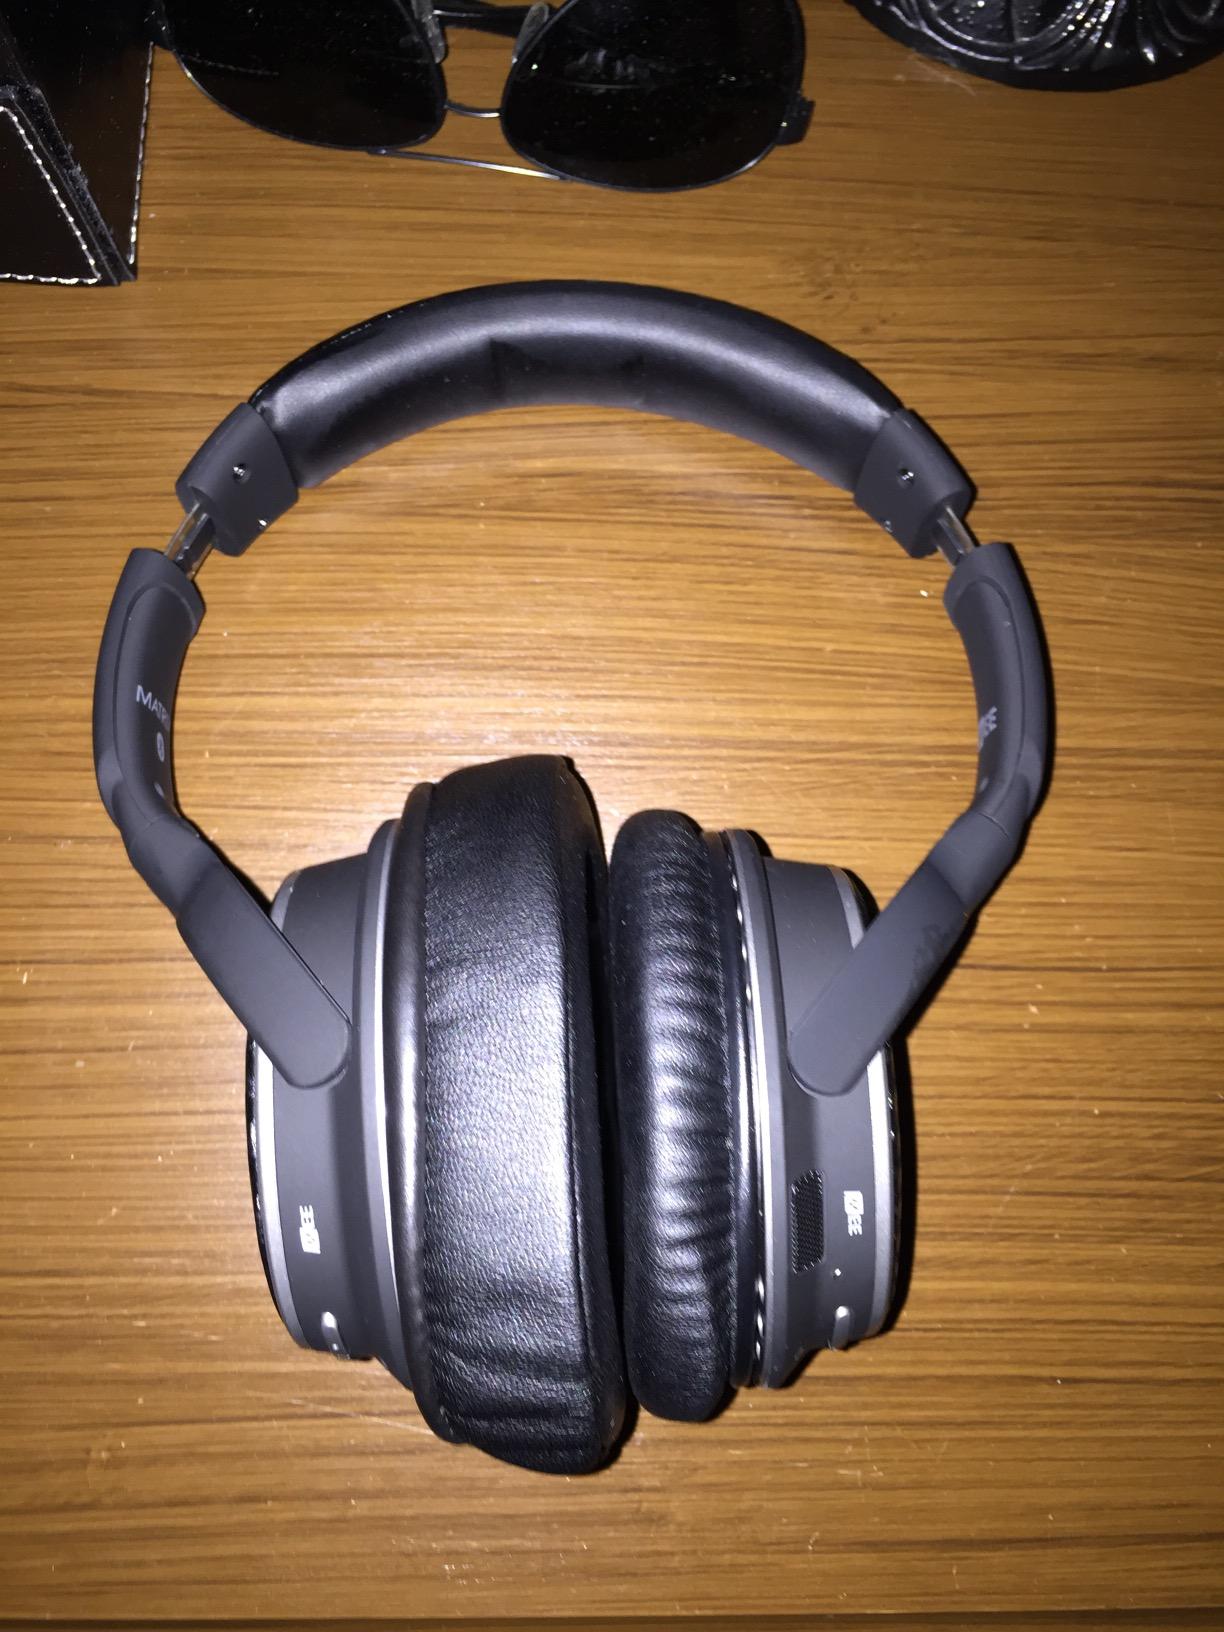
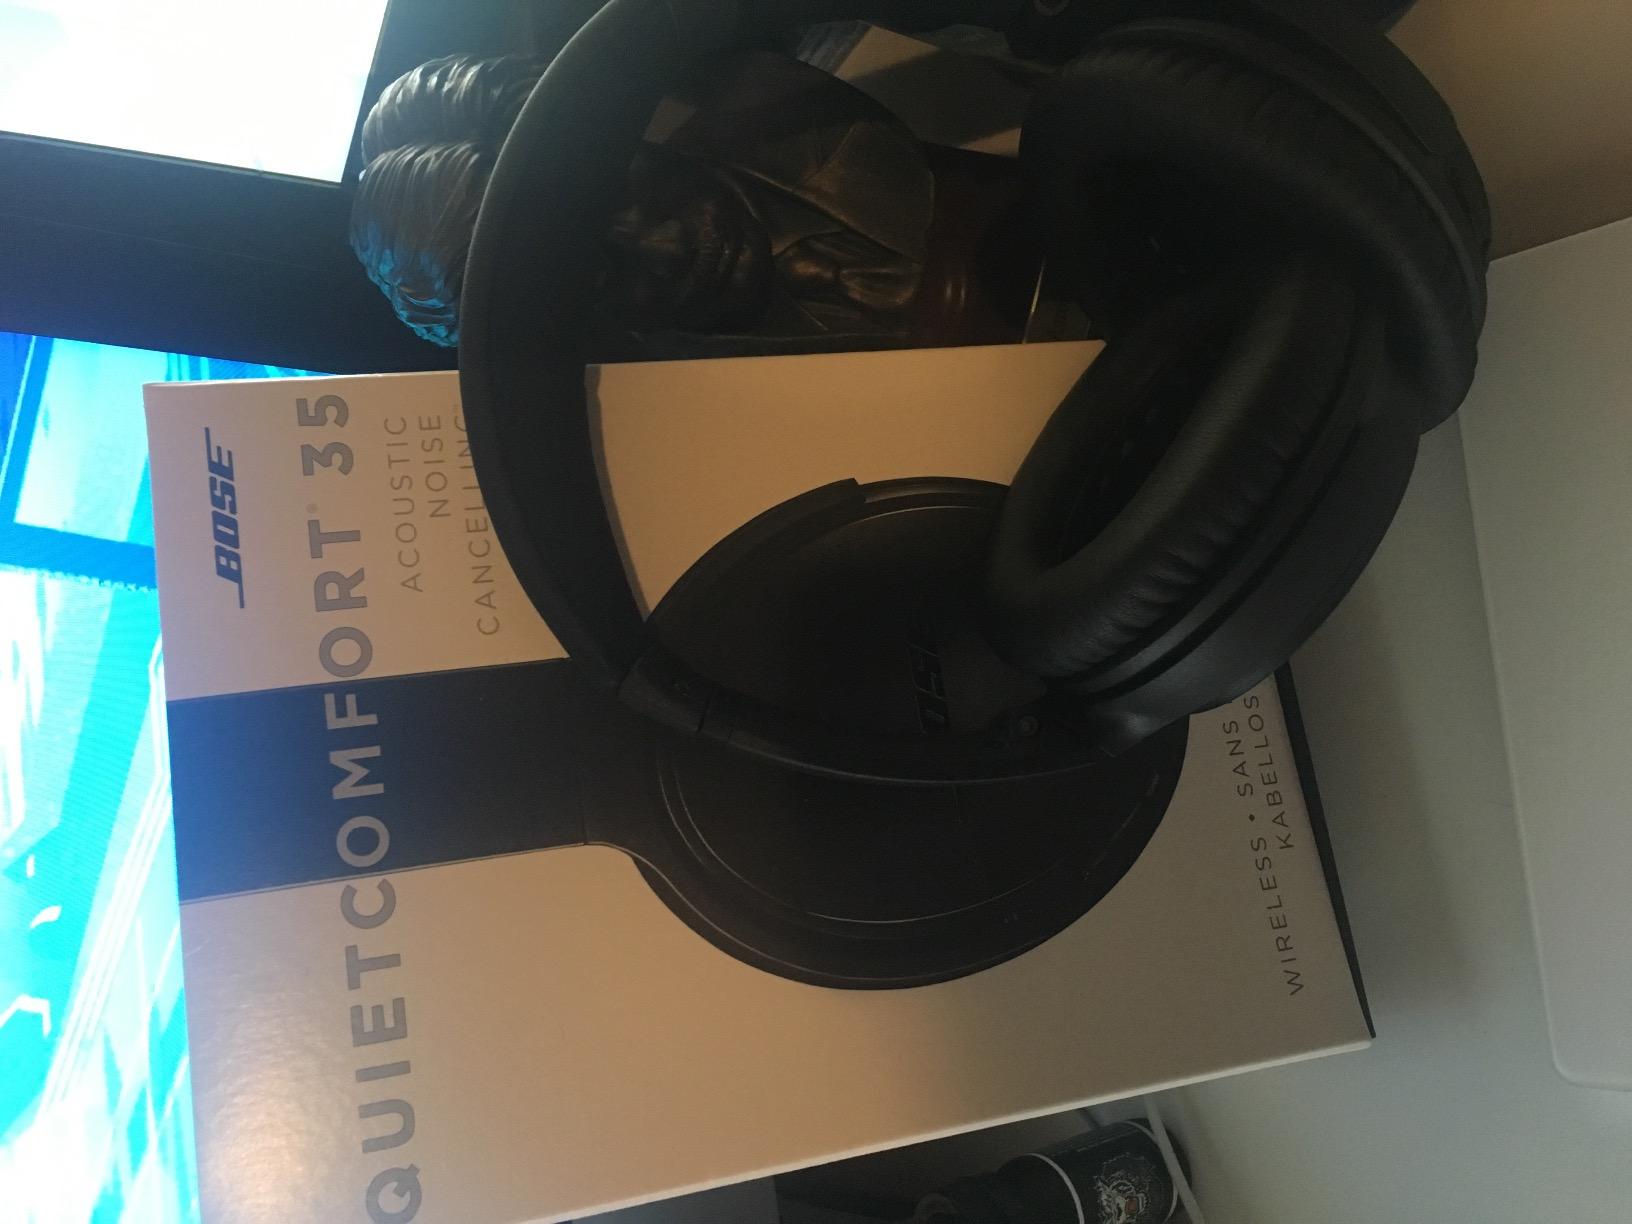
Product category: headphones
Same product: no